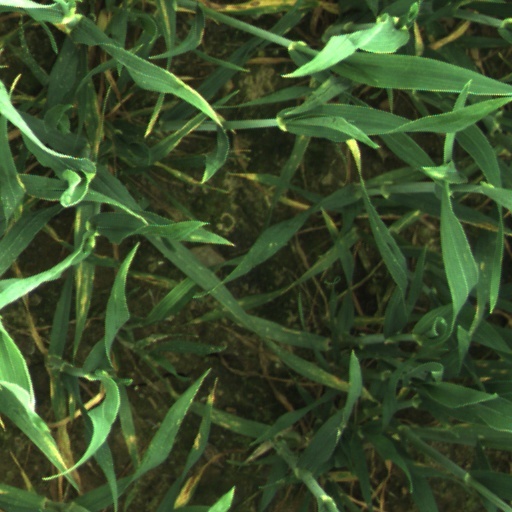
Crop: wheat